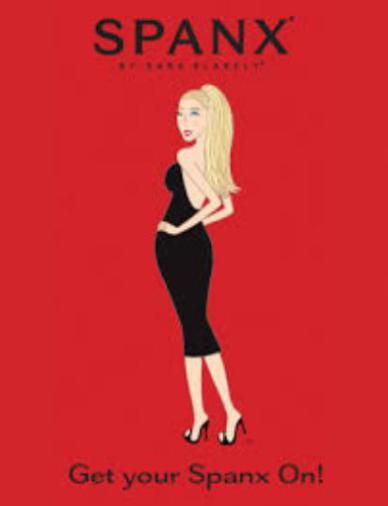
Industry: Clothes